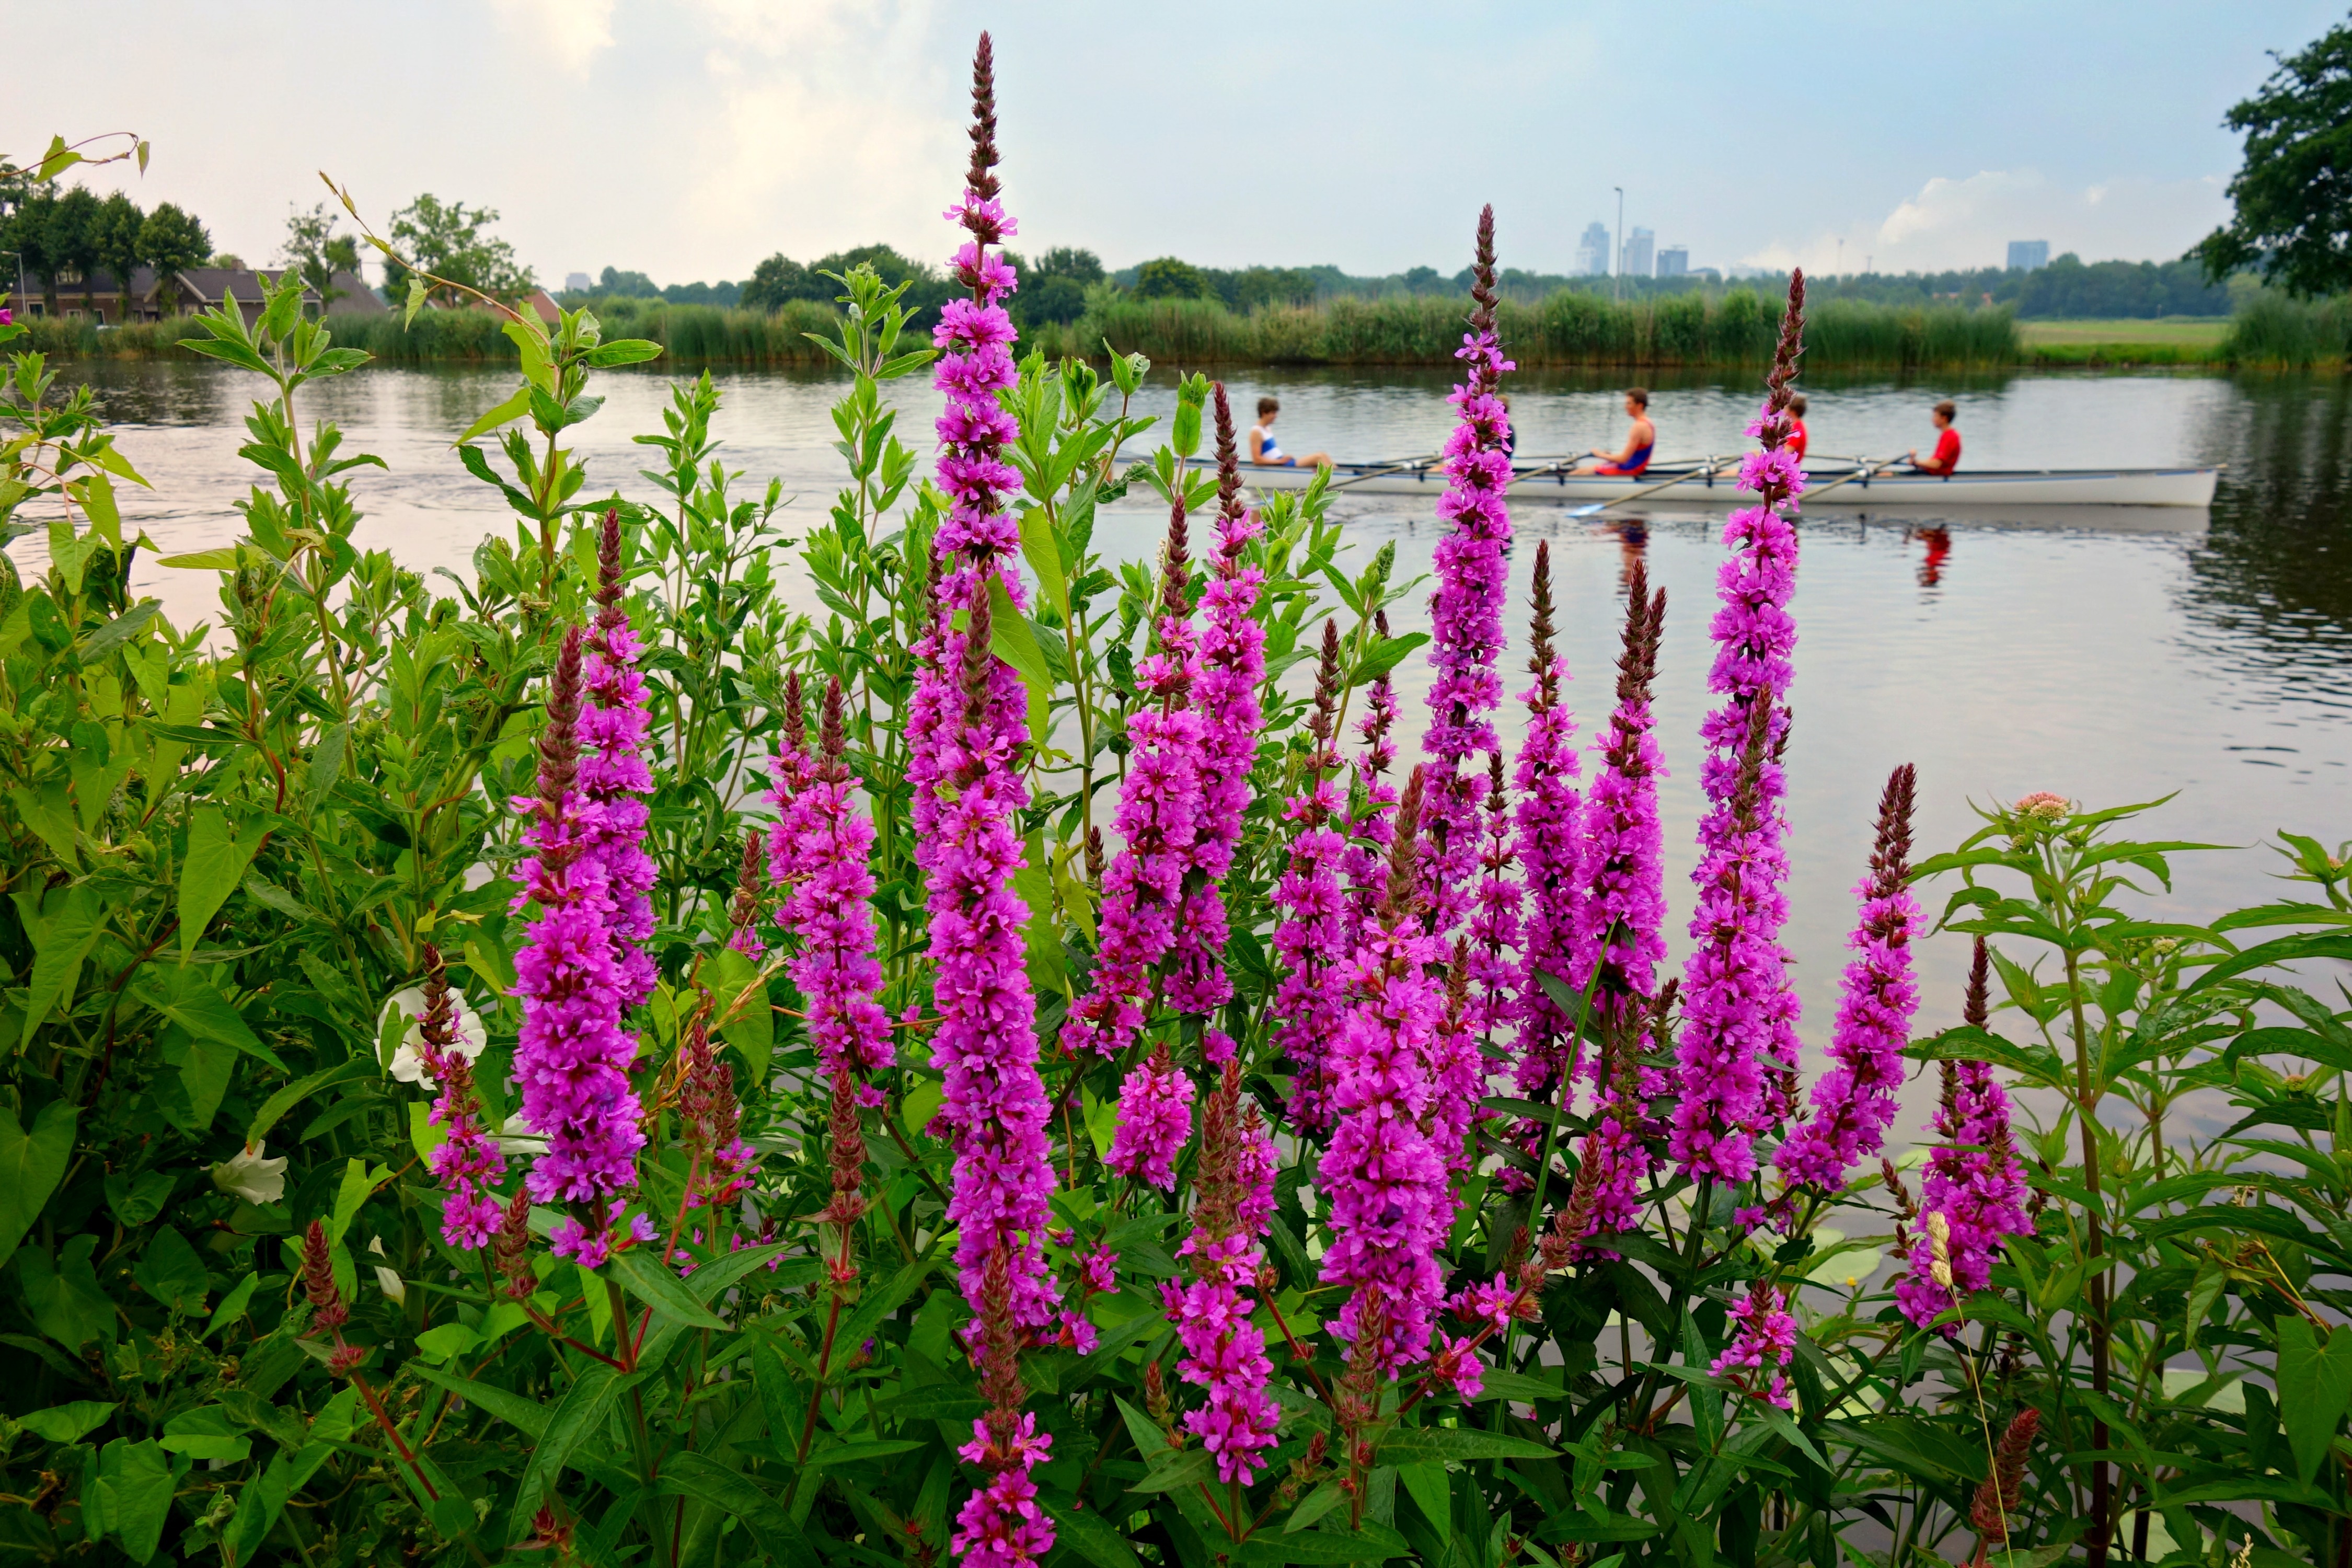
landscape, plant, meadow, flower, river, scenic, botany, blooming, garden, flora, wildflower, shrub, flowering plant, lythrum, purple loosestrife, rowers, land plant